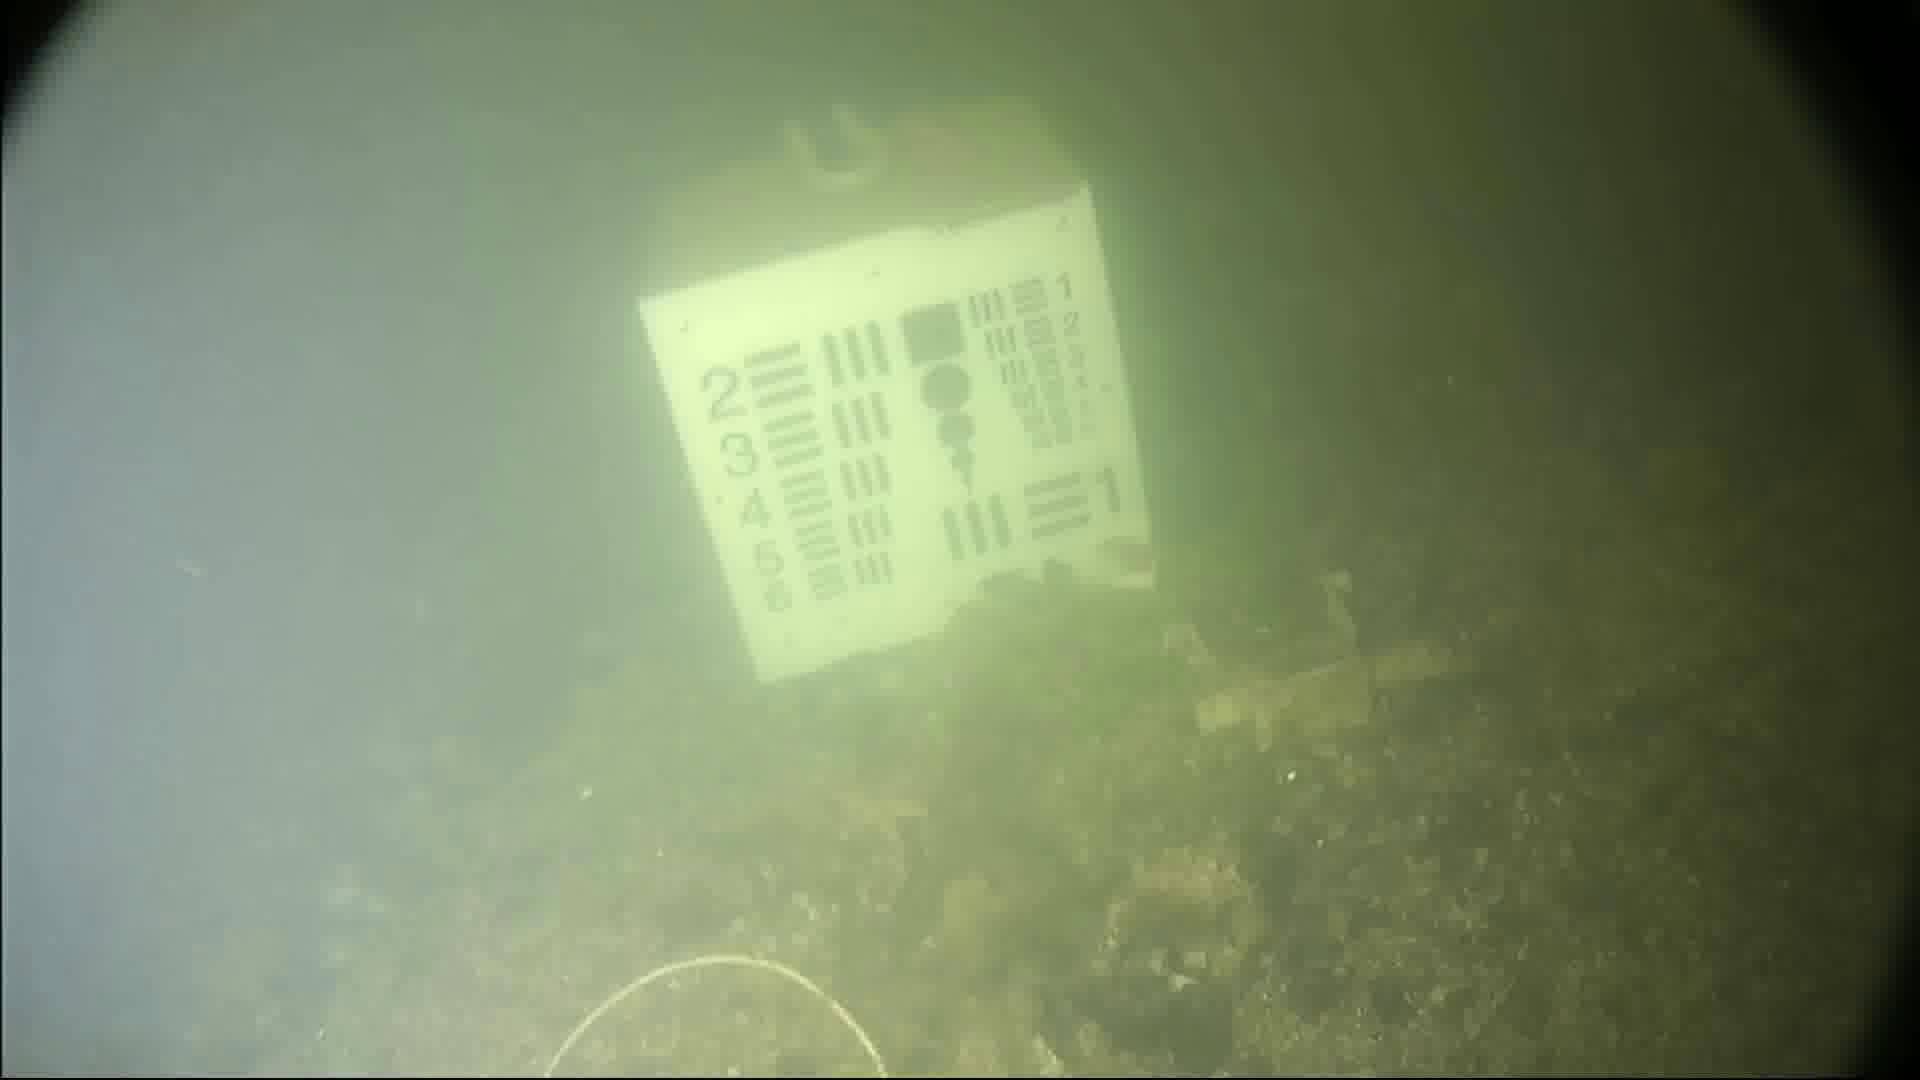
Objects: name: starfish
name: jellyfish